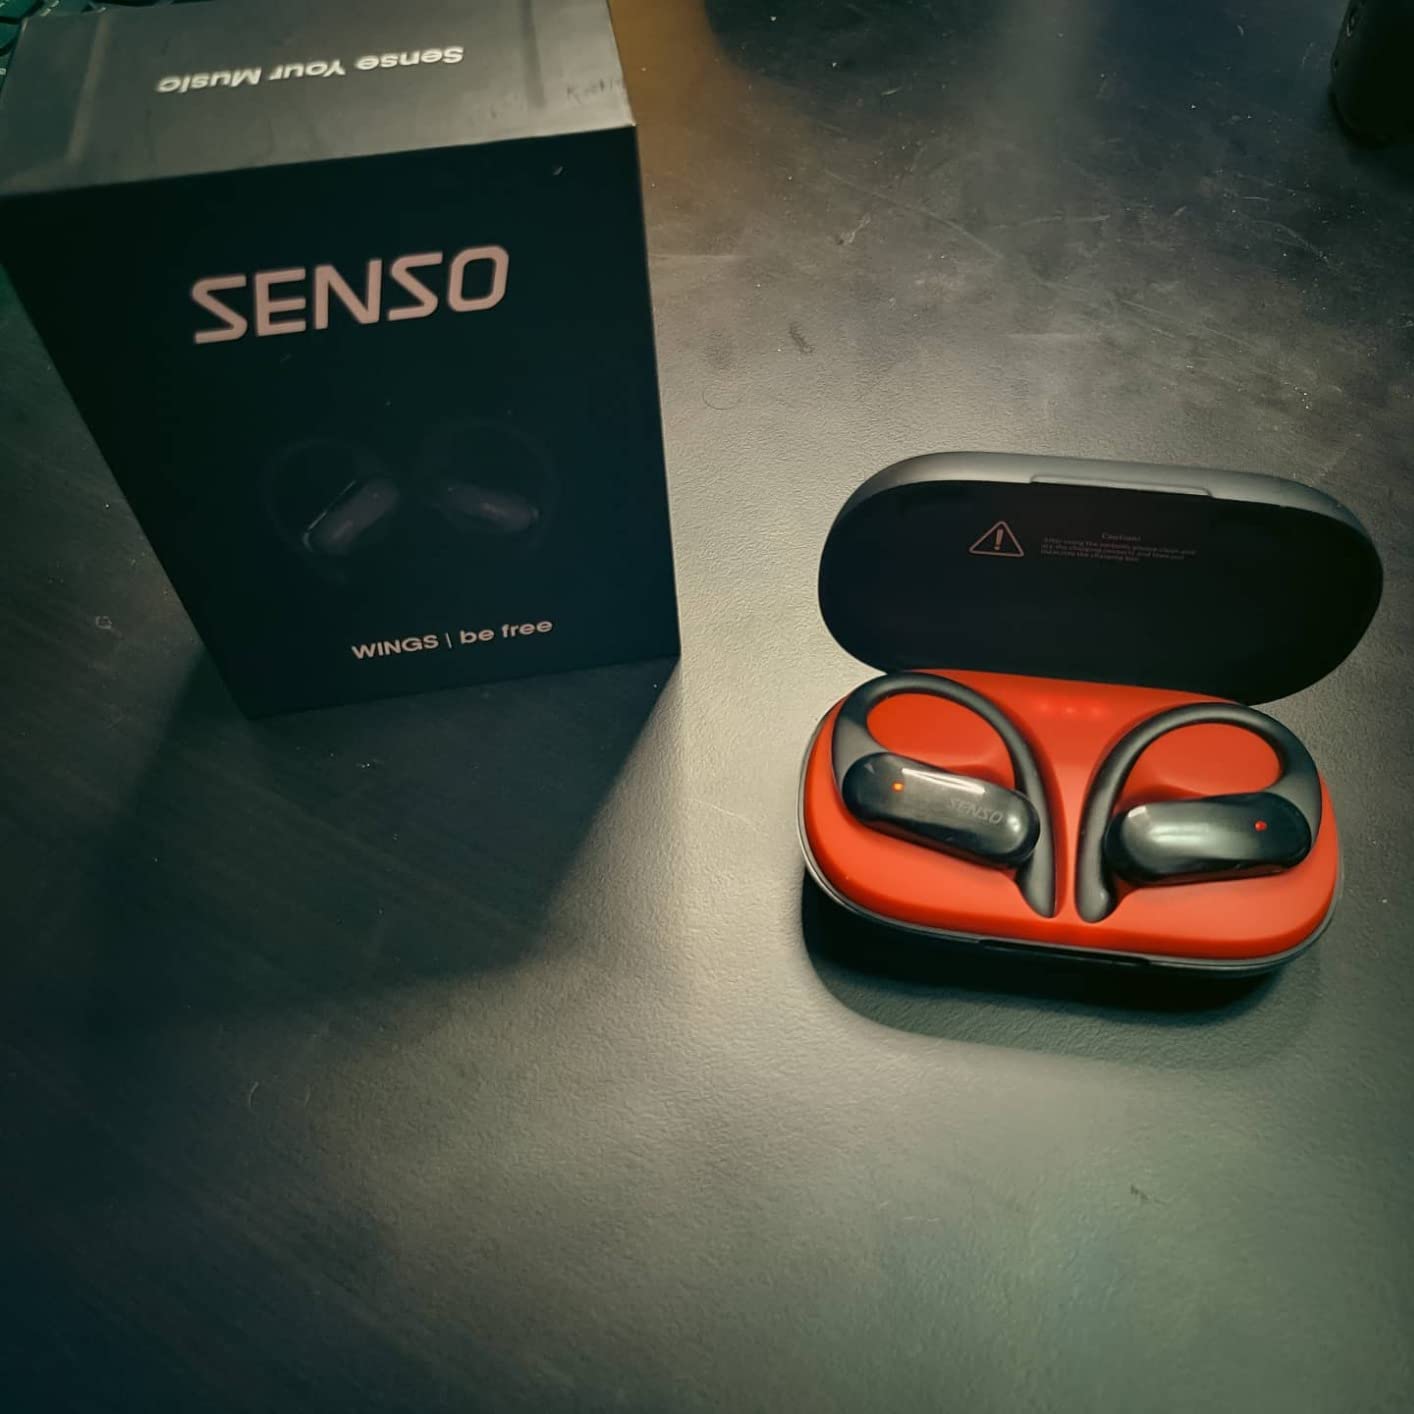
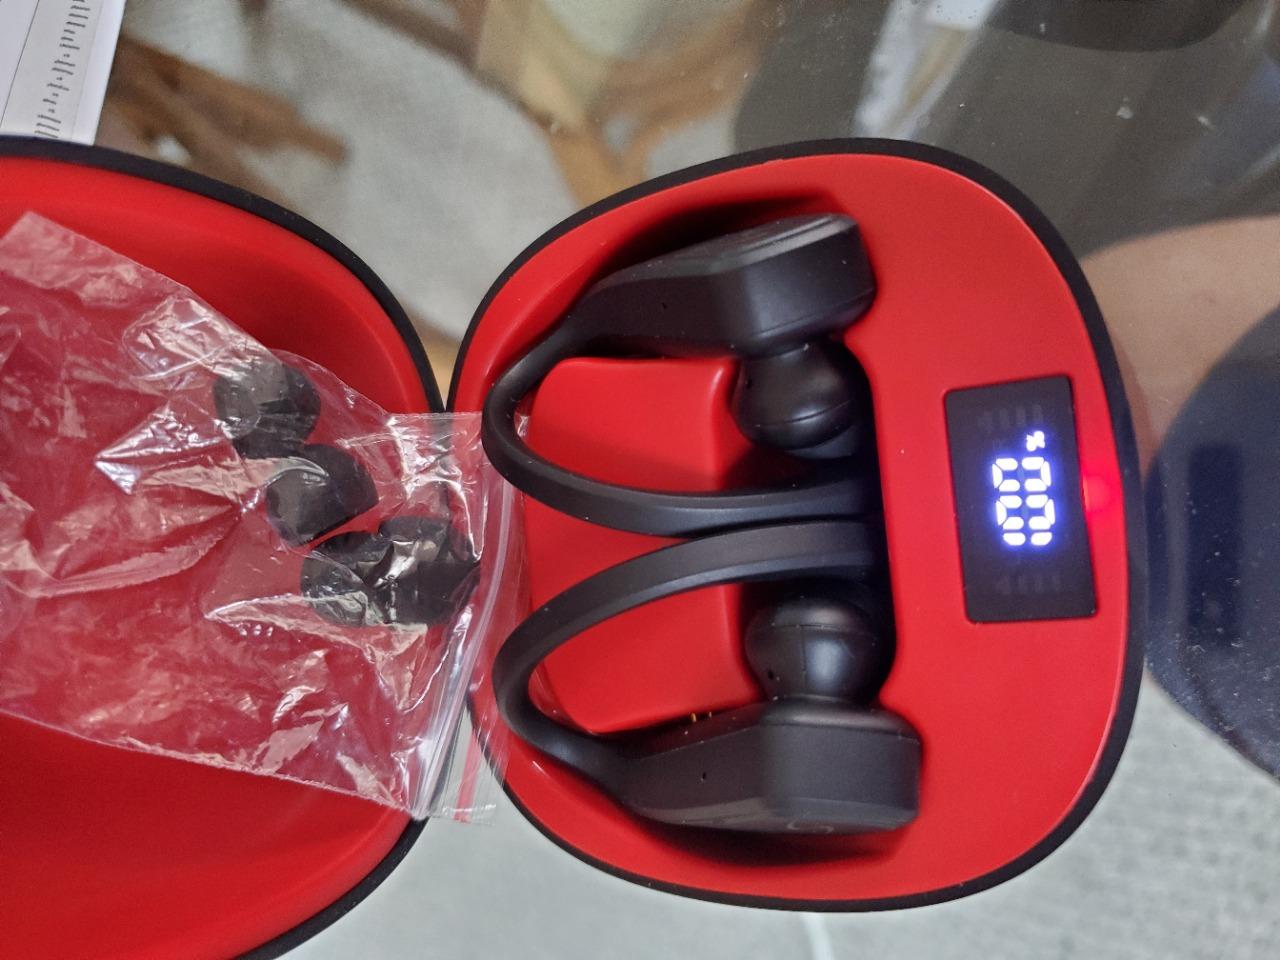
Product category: earbuds
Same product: no